Interstitial lung disease

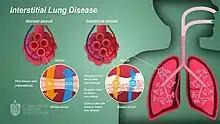
Interstitial lung disease affects gas flow in the alveoli

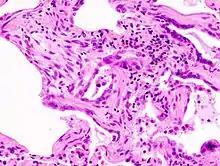
Micrograph of usual interstitial pneumonia (UIP). UIP is the most common pattern of idiopathic interstitial pneumonia (a type of interstitial lung disease) and usually represents idiopathic pulmonary fibrosis. H&E stain. Autopsy specimen.

Idiopathic interstitial pneumonia is the term given to ILDs with an unknown cause. They represent the majority of cases of interstitial lung diseases (up to two-thirds of cases). They were subclassified by the American Thoracic Society in 2002 into 7 subgroups: